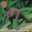
Label: dinosaur